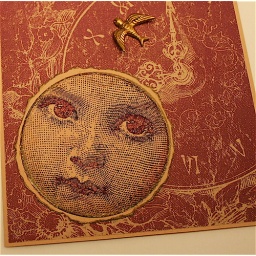
rock &amp;amp; roll technique. stamped in deep red and then again in gold. the gold is hard to see.